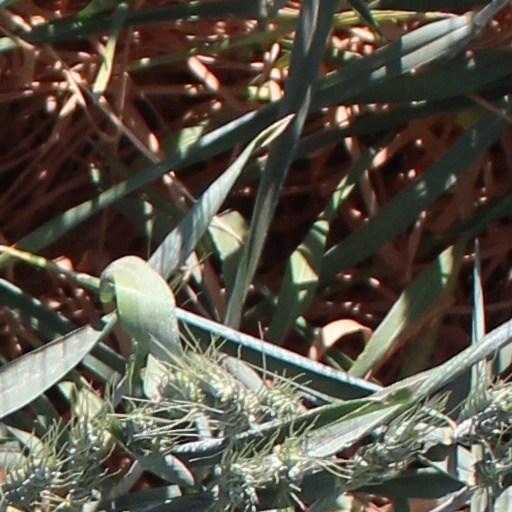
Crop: wheat